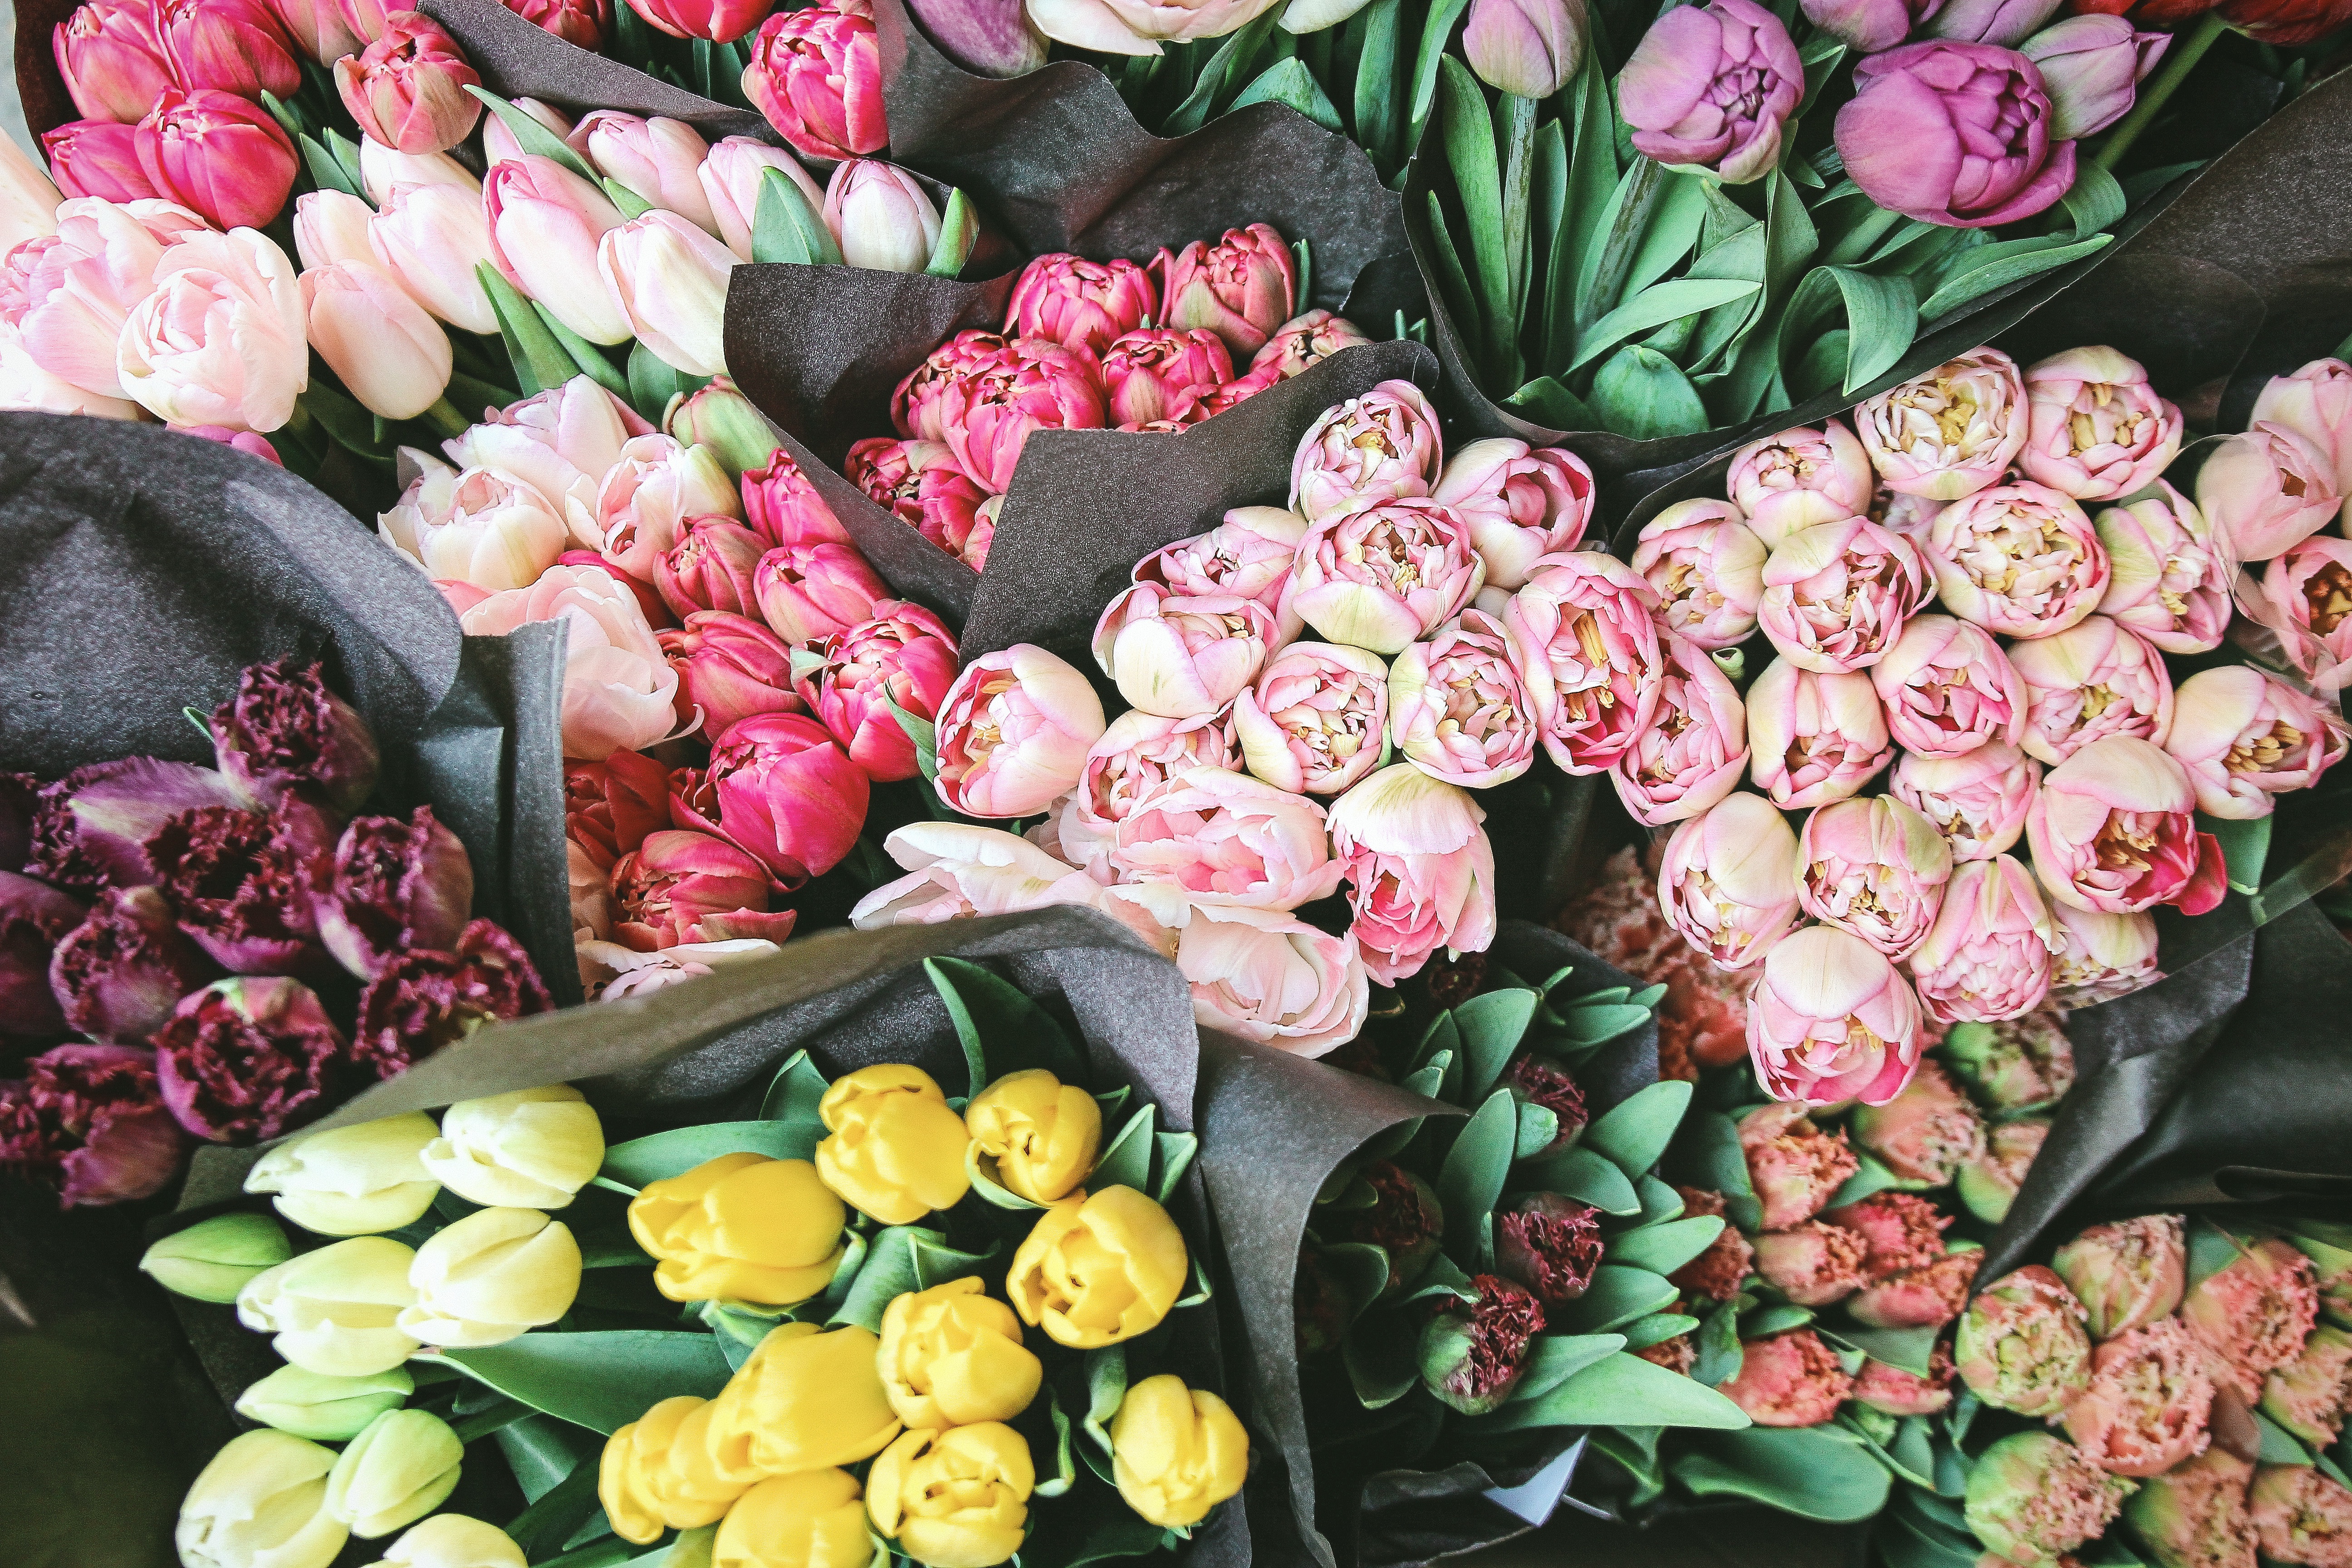
plant, flower, petal, floral, tulip, bouquet, produce, flora, floristry, retail, flowering plant, flower bouquet, floral design, land plant, flower arranging, flowermarket